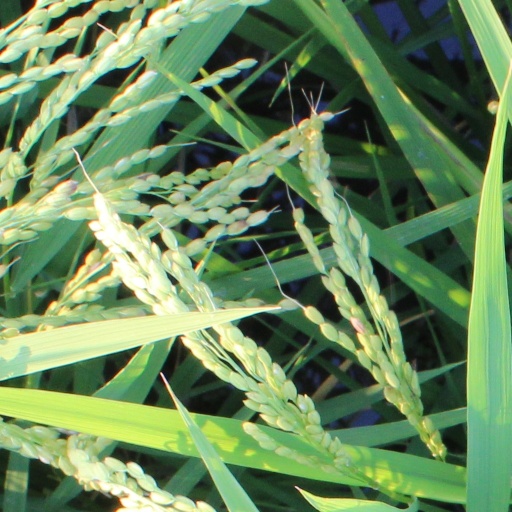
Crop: rice